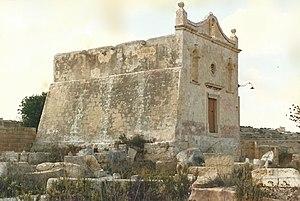
San Pawl Milqi est un site archéologique maltais situé près du village de Burmarrad, sur le flanc d'une colline dominant la plaine fertile de Barmarrad et de la baie de Salina. Comme souvent à Malte, le site est utilisé pendant plusieurs époques mais les restes les plus importants datent de l'époque romaine et révèlent une importante villa agricole centrée sur la culture de l'olivier. Une petite église se dresse sur le site évoquant le souvenir du débarquement de saint Paul à Malte.